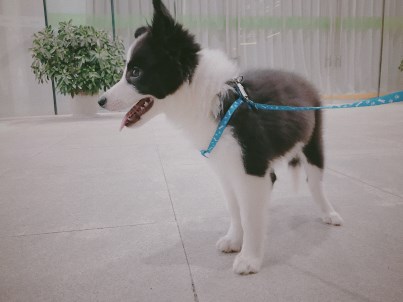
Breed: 2594-n000109-Border_collie